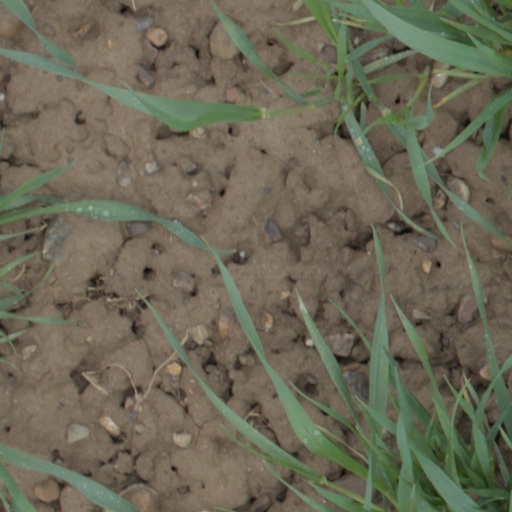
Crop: wheat